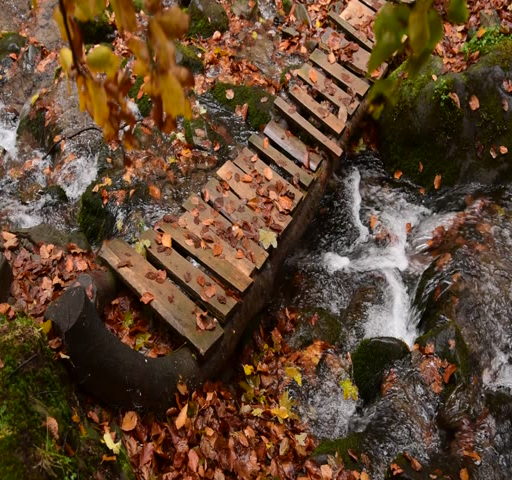
autumn mountain river in the mountains